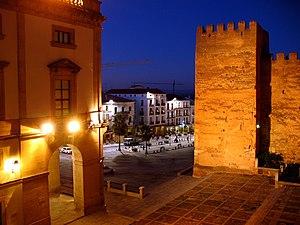
La Plaza Mayor de Cáceres est un espace public monumental de Cáceres, point principal d'entrée à la ville monumentale.